William P. Ennis

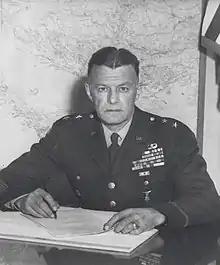
Ennis circa 1960 as a major general and president of the Army War College

William Peirce Ennis Jr. (April 27, 1904 – December 9, 1989) was a career officer in the United States Army who served as commandant of the Army War College and rose to the rank of lieutenant general.